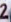
Number: 2